Popcorn Khao! Mast Ho Jao

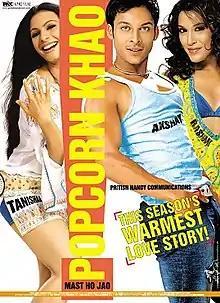
Movie poster for "Popcorn Khao! Mast Ho Jao"

Popcorn Khao! Mast Ho Jao is a 2004 Indian Hindi-language romantic comedy film directed by Kabir Sadanand and starring Akshay Kapoor, Tanishaa, Rashmi Nigam and Yash Tonk. Deepak Tijori and Kabir Sadanand make special appearances in the film. Serbian model Jelena Jakovljevic did an item number "Dupatta Beimaan Re" in the film. It marked the acting debut of Kapoor and Nigam and was the directorial debut of Sadanand. Produced under the banner of Pritish Nandy Communications, the film received poor reviews from critics, upon its premiere and performed poorly at the box office.